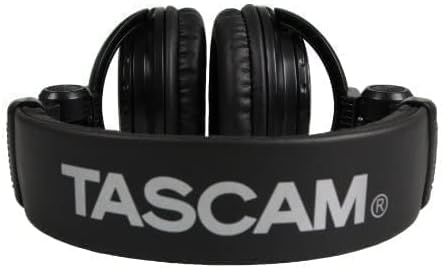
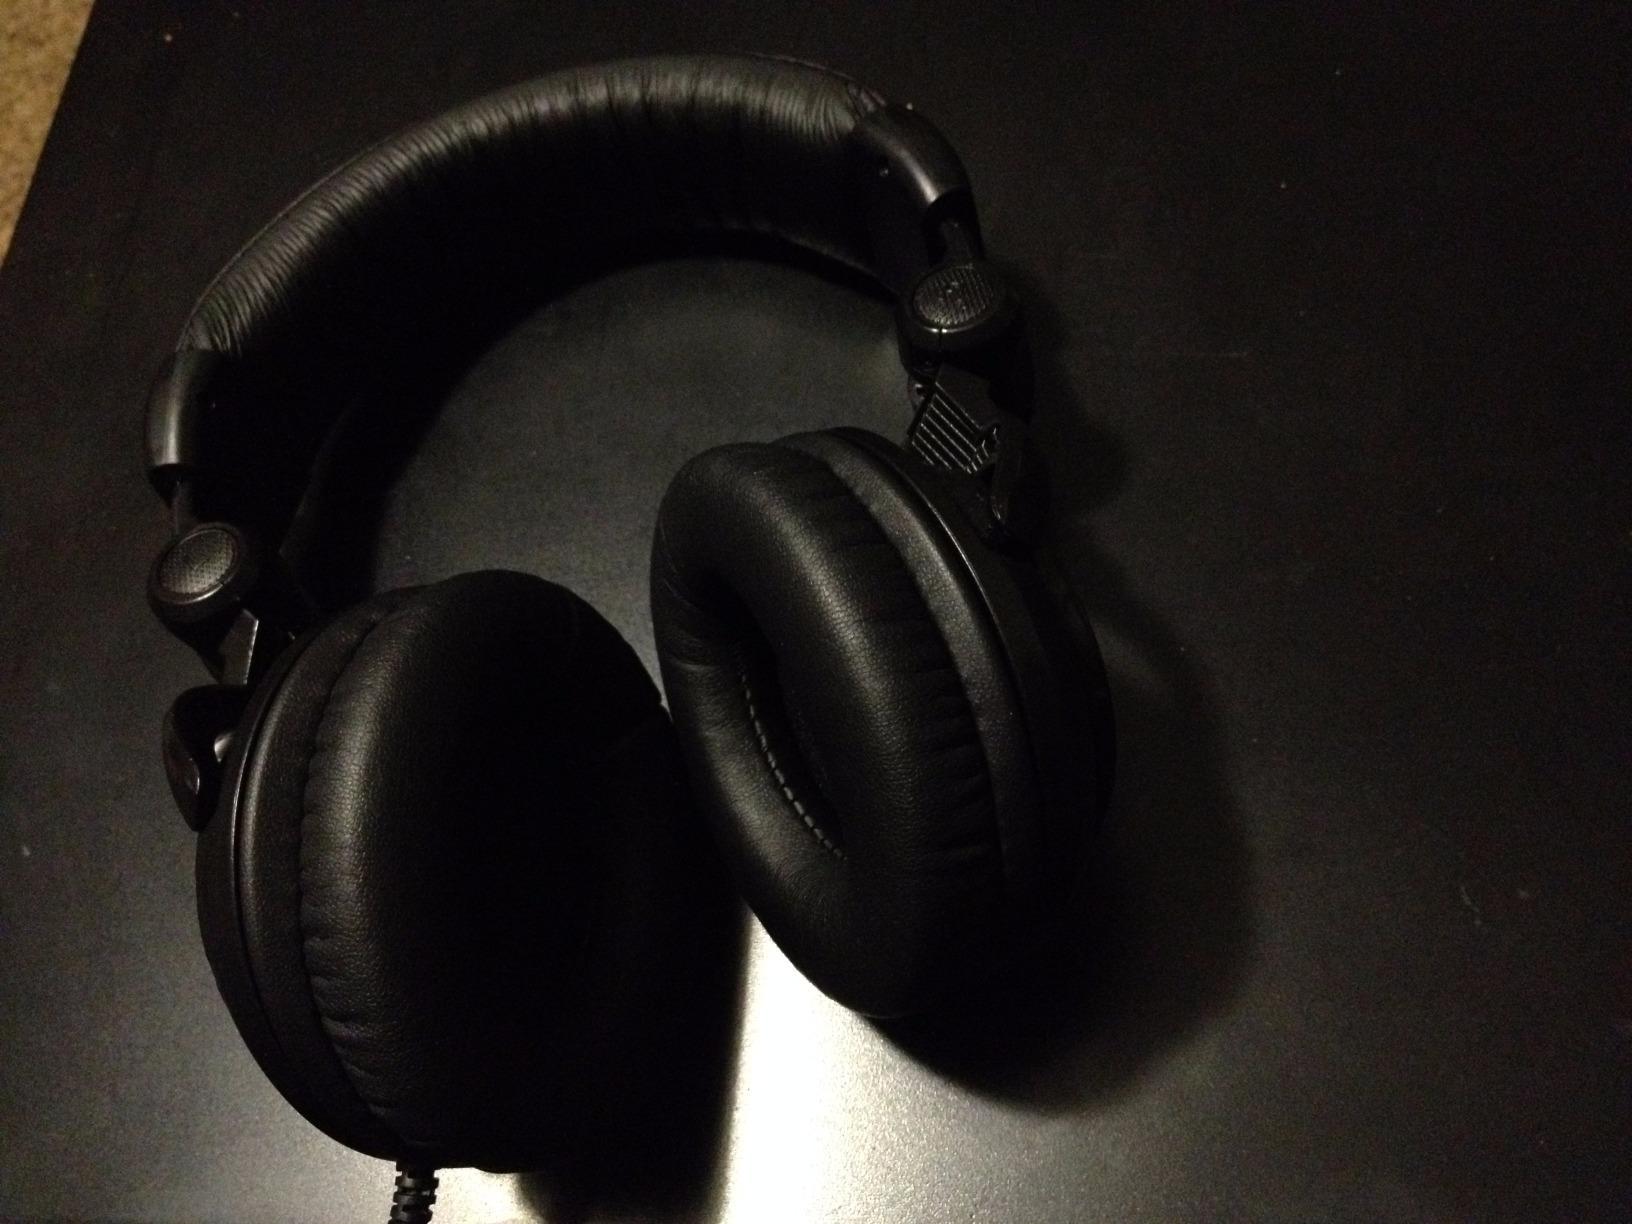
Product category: headphones
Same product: yes